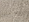
Surface type: concrete